Let's Do It Again (1953 film)

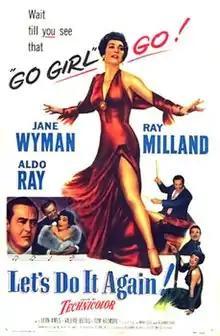
Theatrical release poster

Let's Do It Again is a 1953 American Technicolor musical film set in 1950 New York, and released by Columbia Pictures. The film was directed by Alexander Hall and starred Jane Wyman, Ray Milland, Aldo Ray, and Tom Helmore. It is the story of a composer's wife (Wyman) who tries to make him (Milland) jealous, but the ploy backfires and leads to divorce.